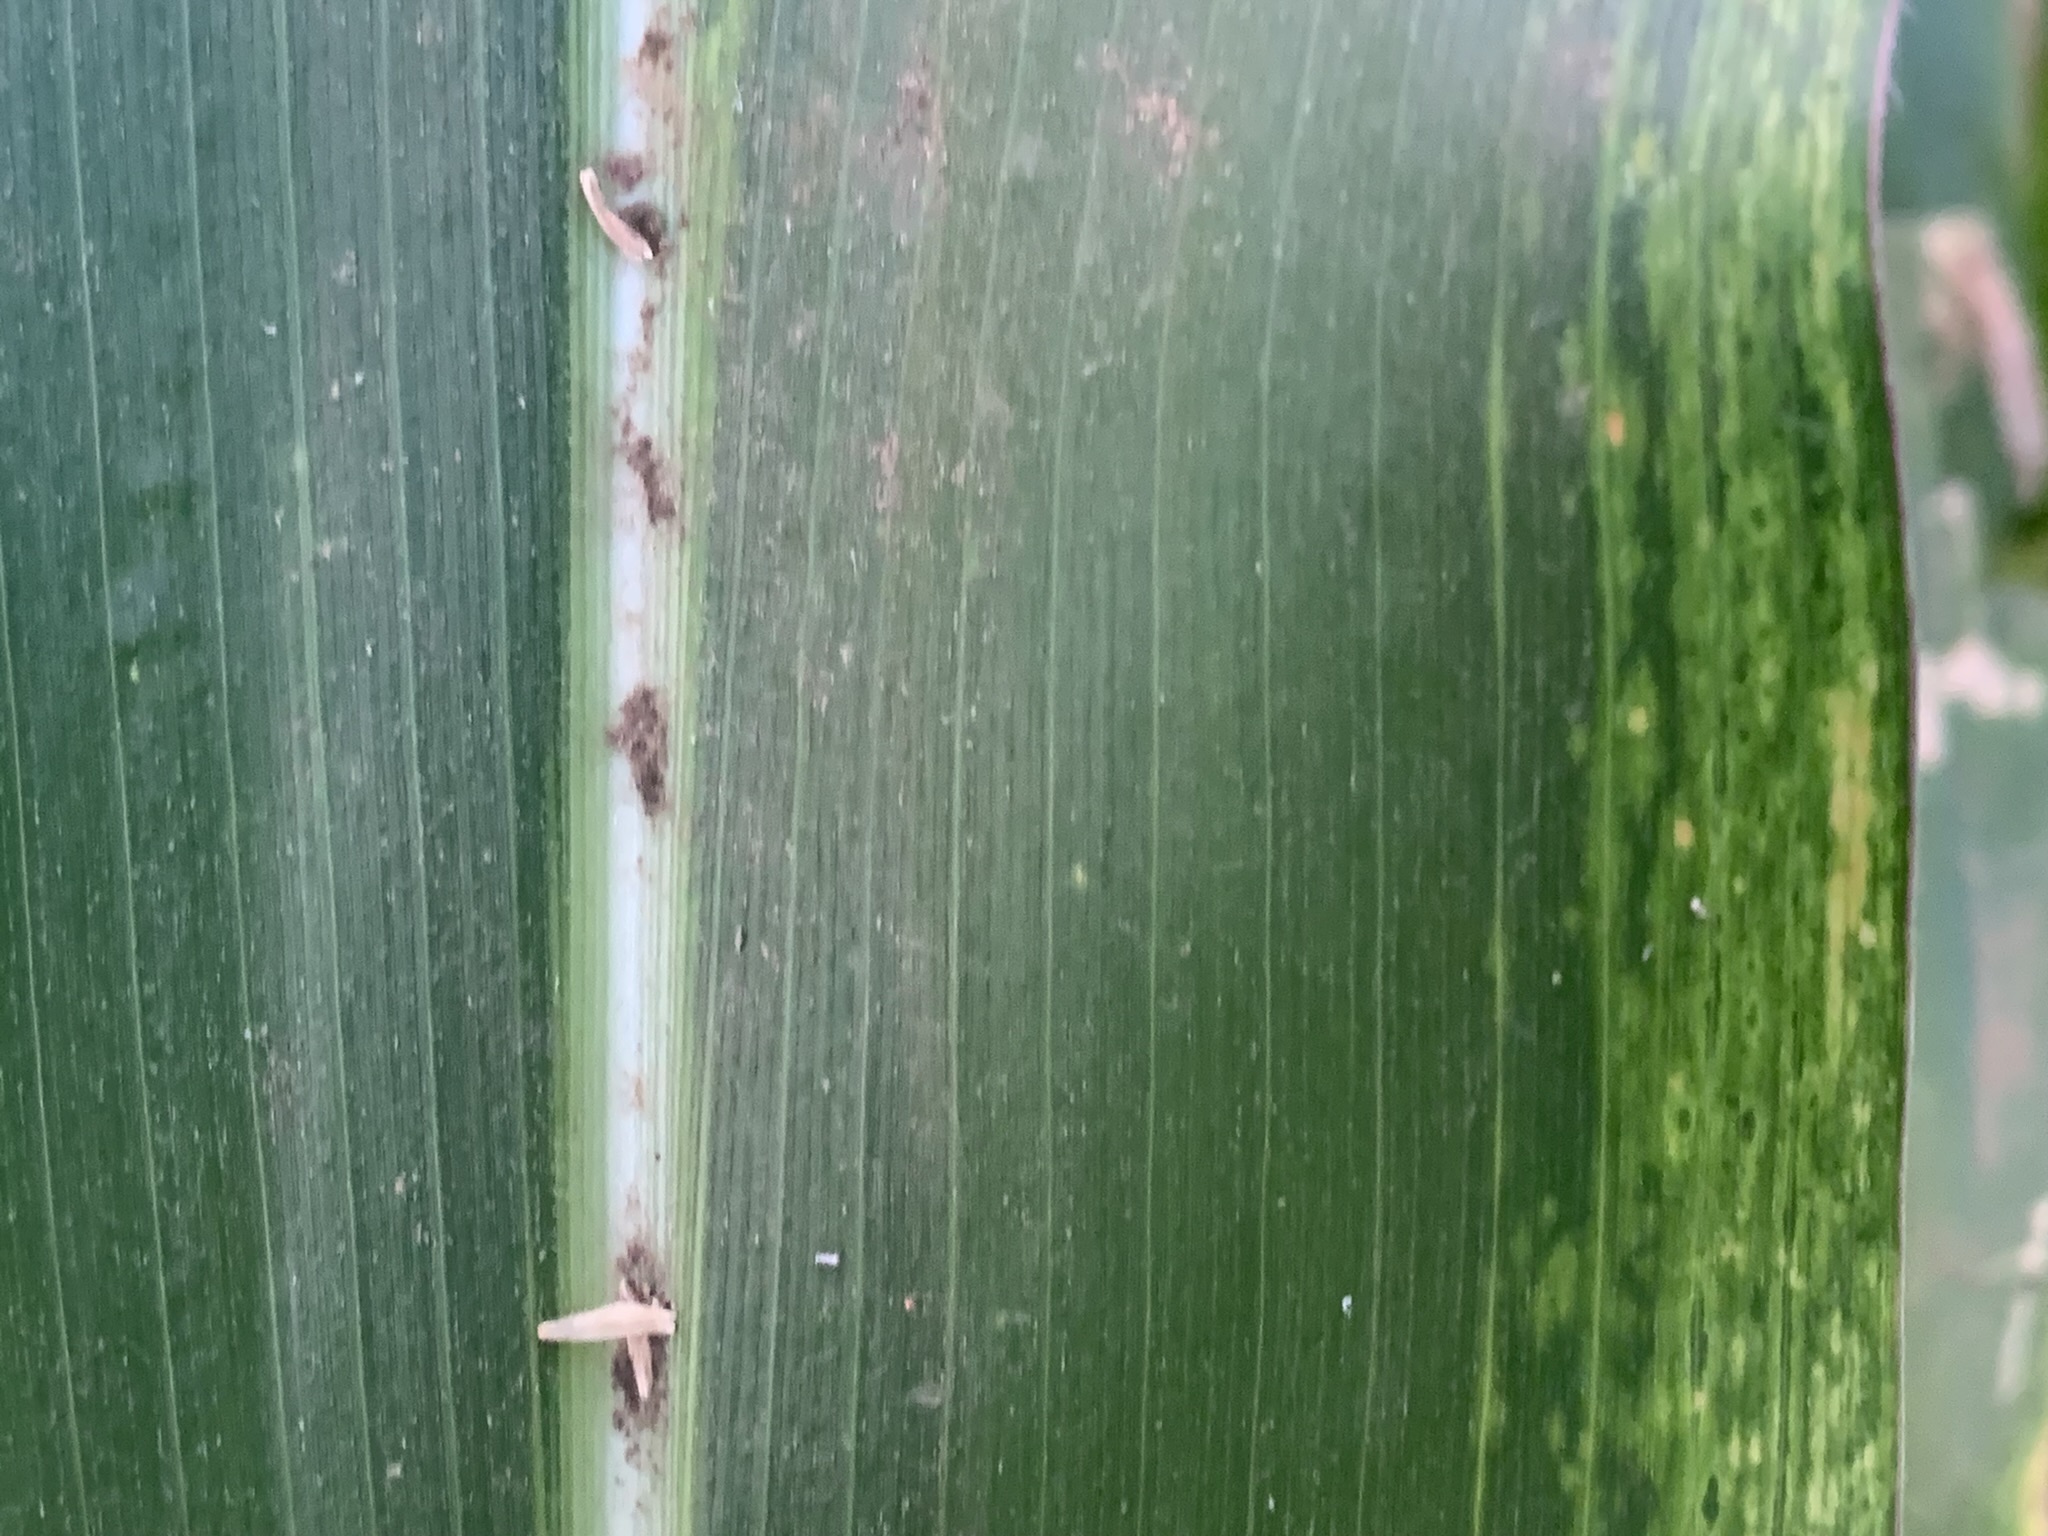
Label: MSV